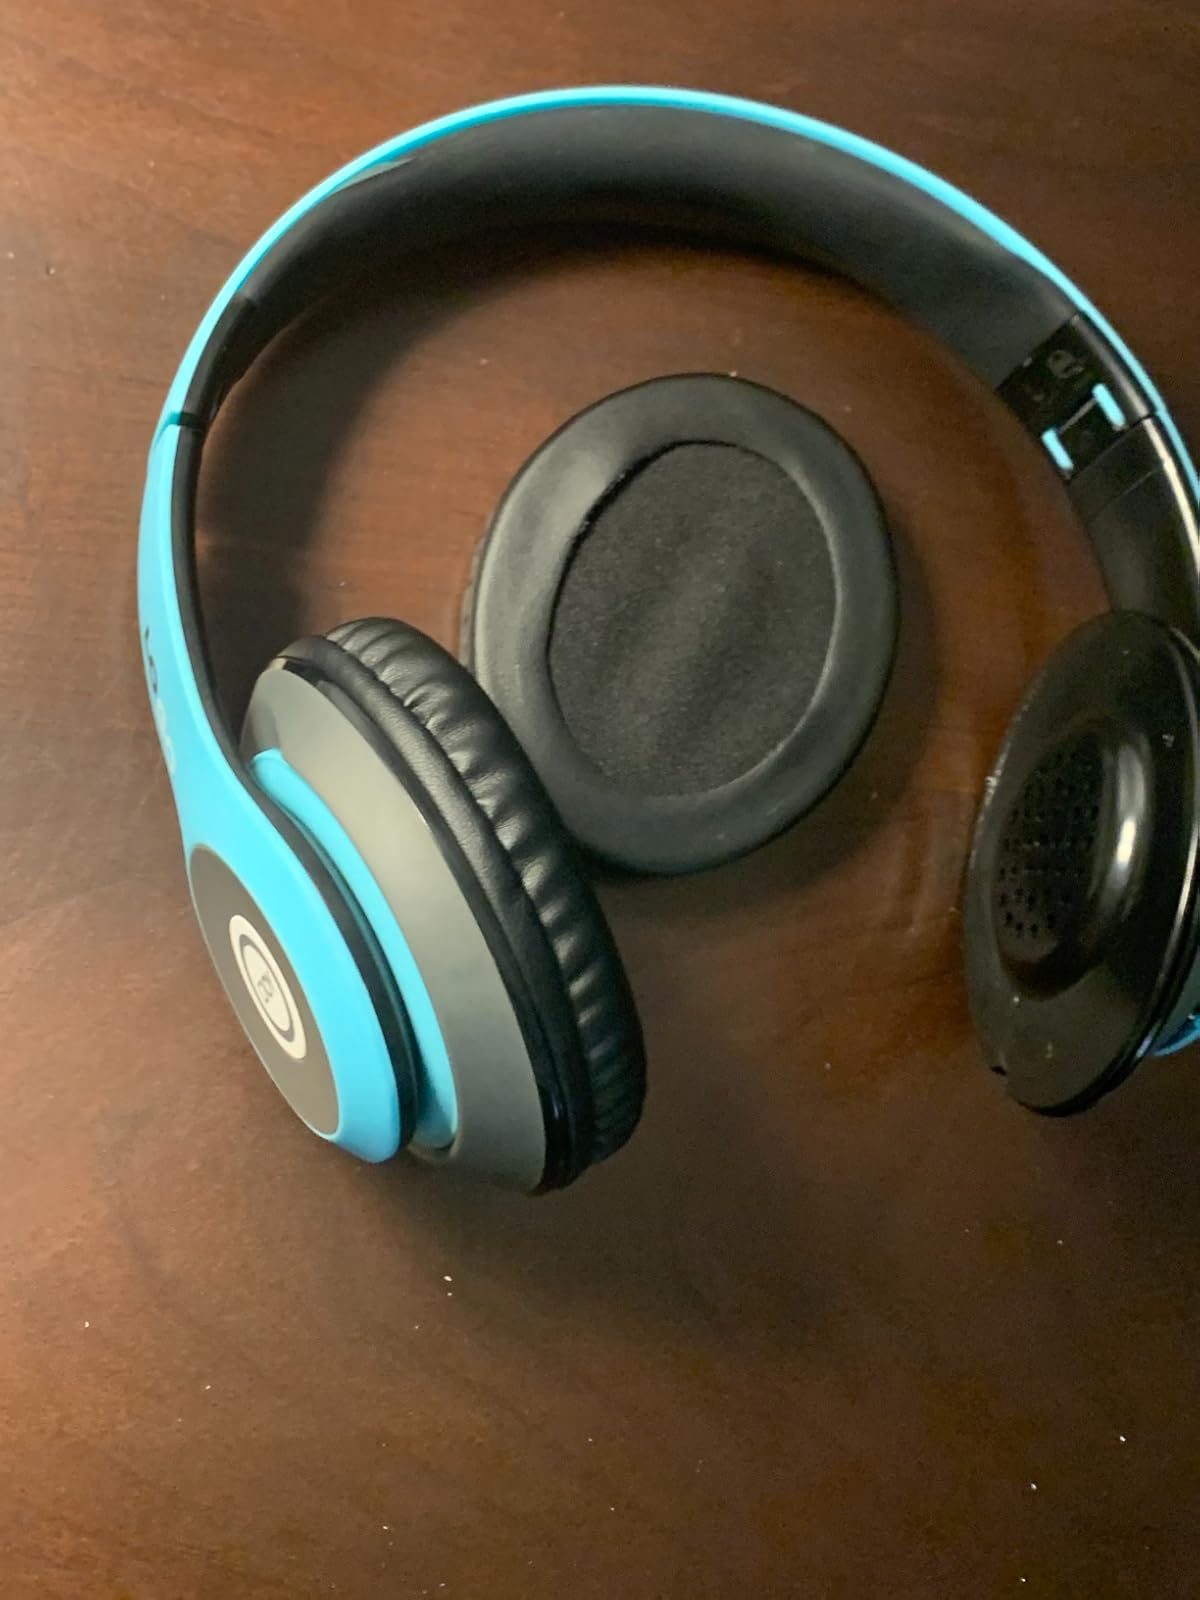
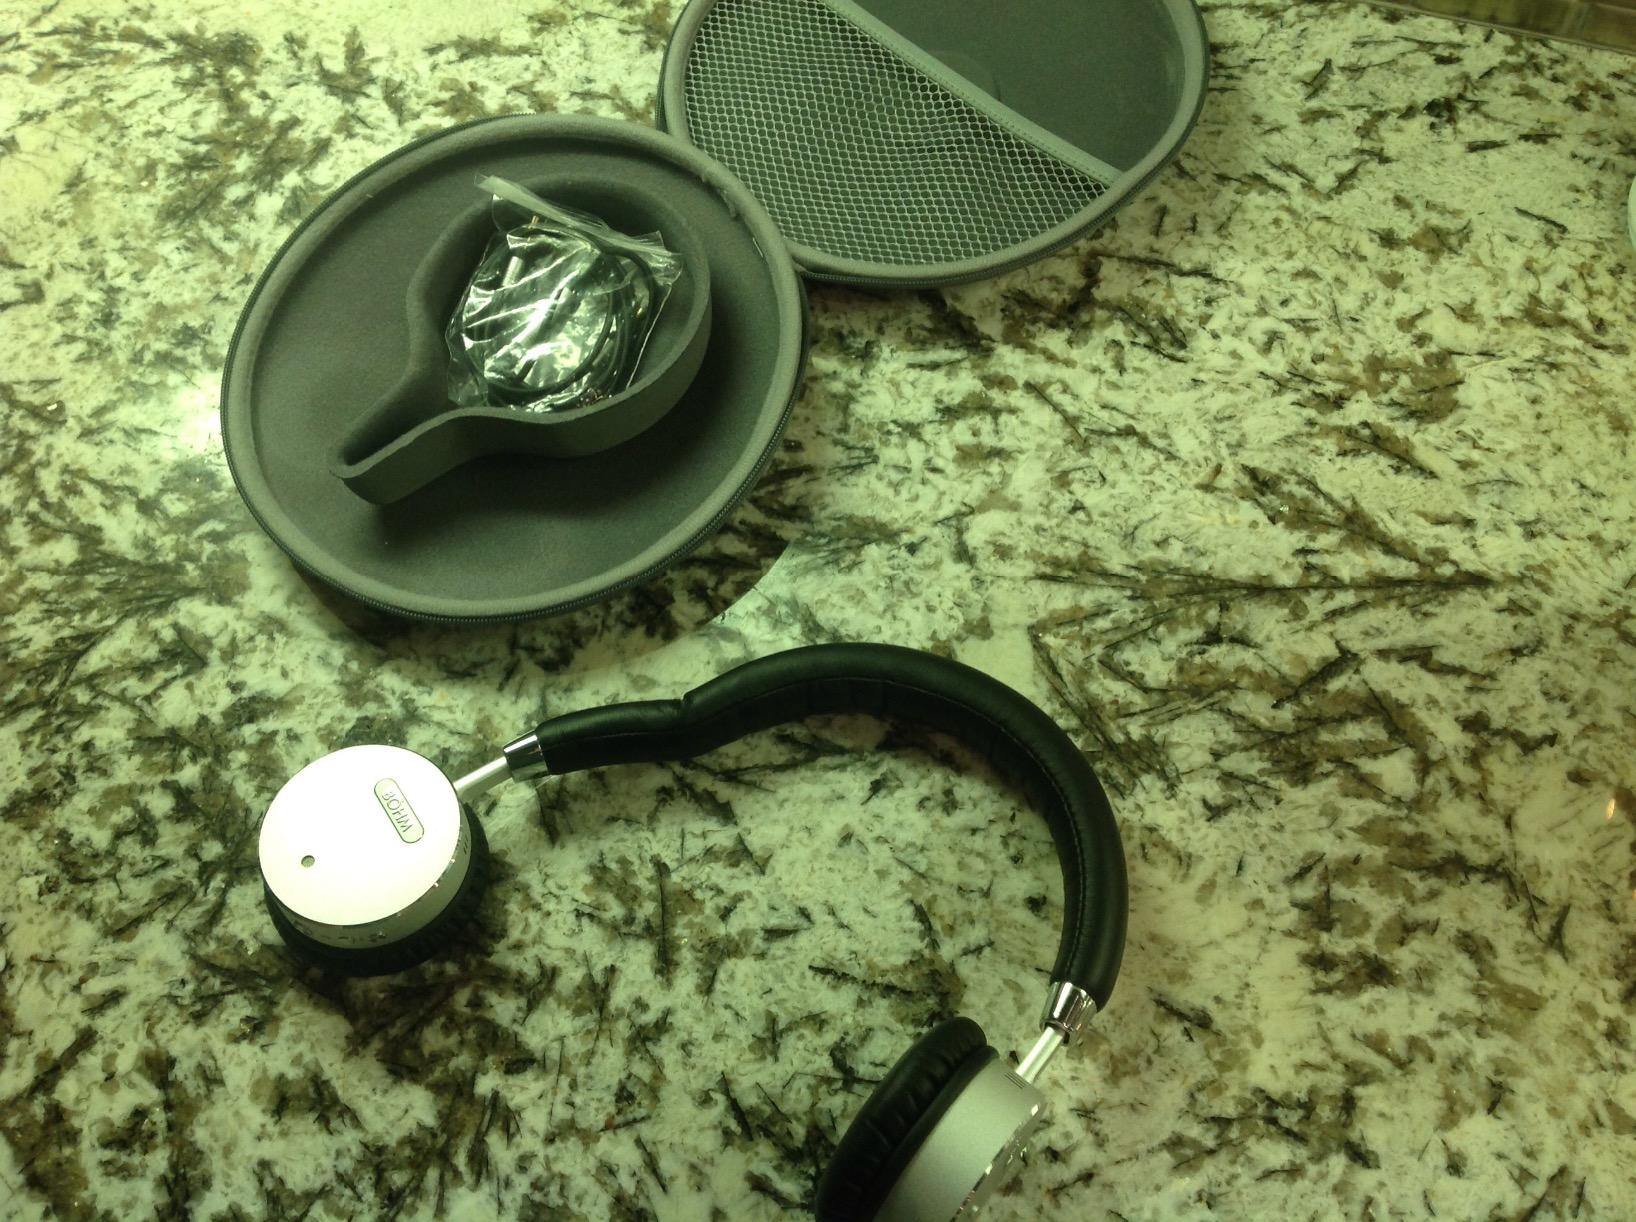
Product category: headphones
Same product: no